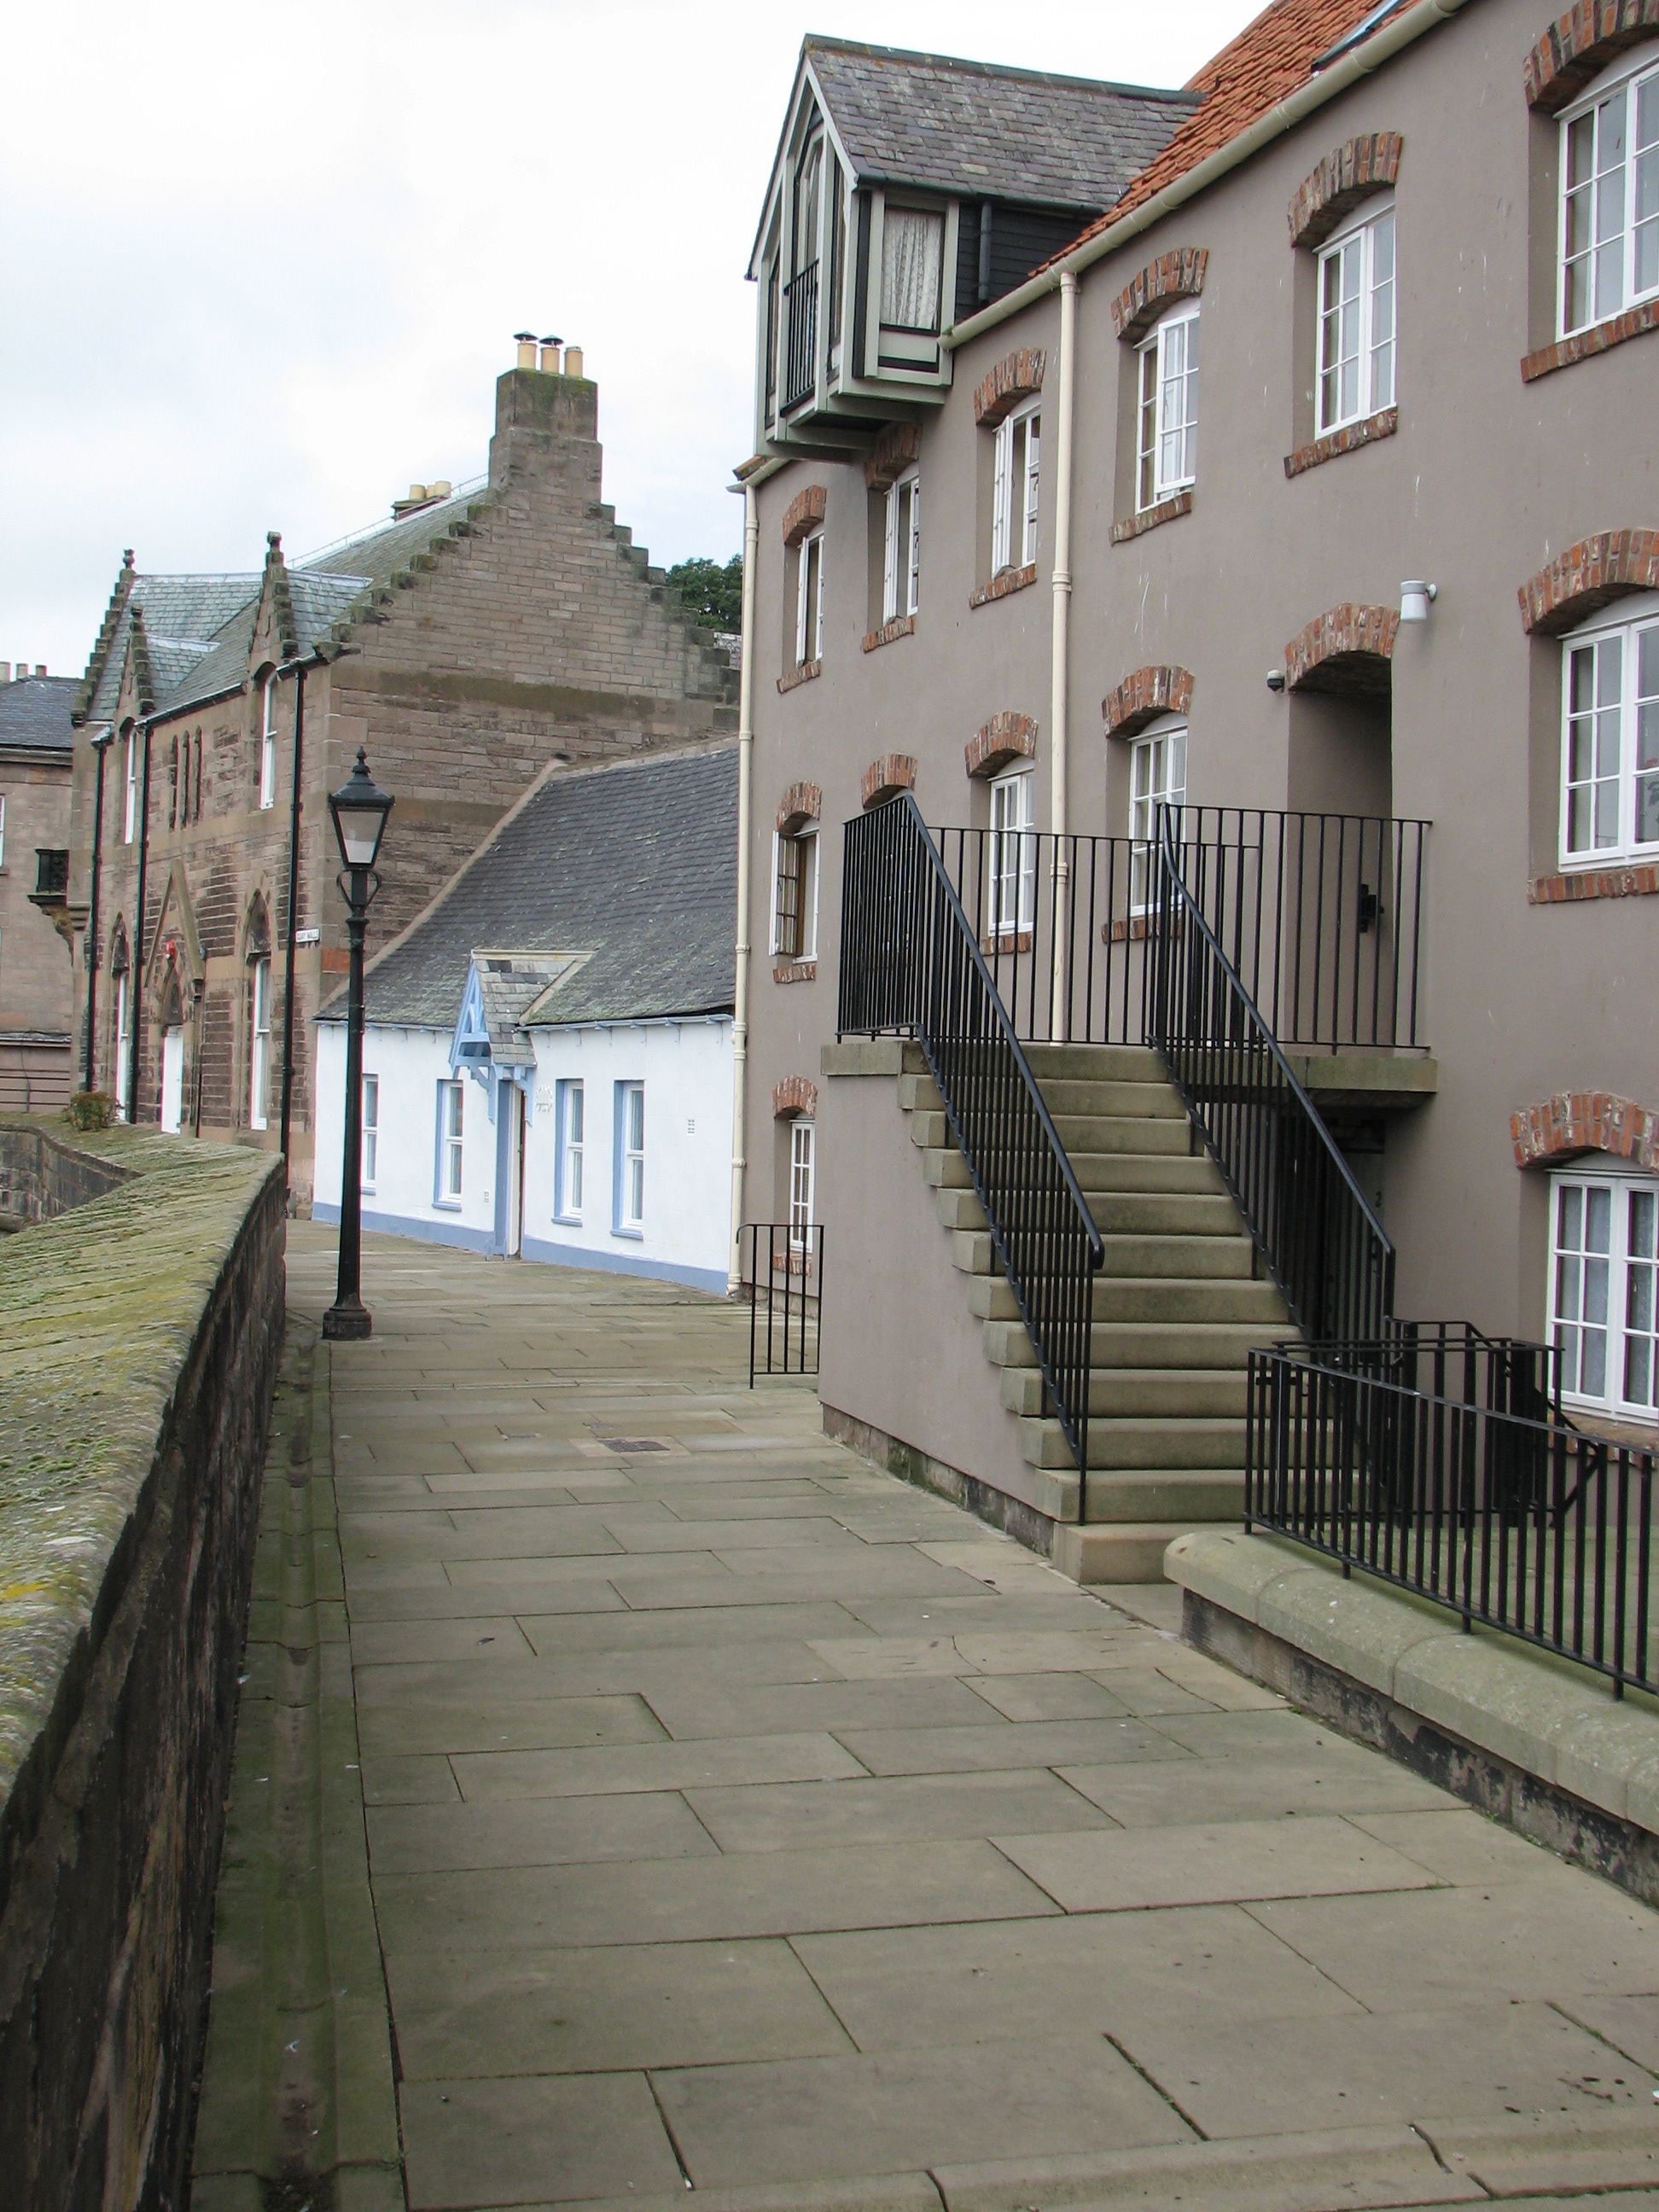
outdoor, light, architecture, structure, street, house, window, town, view, building, old, city, home, urban, wall, stone, staircase, steps, walkway, travel, fresh, facade, property, exterior, lamp post, residential, waterway, stairs, bright, beauty, beautiful, day, scene, estate, traditional, berwick, neighbourhood, nobody, old fashioned, residential area, outdoor structure, berwick upon tweed, old fashioned building